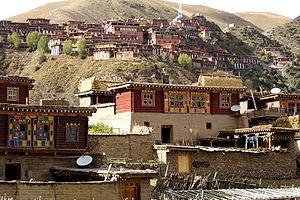
Le xian de Dêgê ou Dergé est un district administratif de la province du Sichuan en Chine. Il est placé sous la juridiction de la préfecture autonome tibétaine de Garzê. Il est situé dans la région orientale du Tibet connue sous le nom de Kham.
Le monastère de Dzongsar est un monastère bouddhiste situé à Dergué, sous la juridiction de la préfecture de Kardzé dans le Sichuan en Chine. Historiquement, le monastère était situé dans la région du Kham, une ancienne province du Tibet. Fondé en 746 et détruit en 1958, il fut reconstruit en 1983.